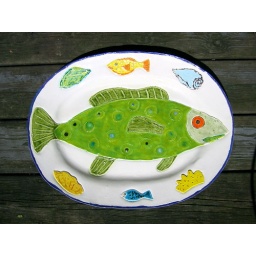
green fish in relief